Alexander Valley AVA

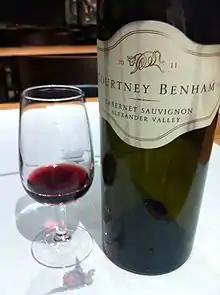
A Cabernet Sauvignon from the Alexander Valley AVA

In its early history, the territory commonly referred to as the "Alexander Valley" denoted the benchlands east of the Russian River leading up to the Mayacamas Mountains. The area west of the Russian River was known as "the plaines" or "the ranchos". Prior to Spanish colonization, Alexander Valley was occupied by the Wappo and Pomo. Viticulture in the area dates back to 1843, when Cyrus Alexander used vine cuttings collected from Fort Ross on the Pacific coast, to establish vineyards in the area. For most of its history the region was predominately associated with mass-produced bulk and jug wines made from indiscriminately planted field blends of red grape varieties. A modern era of quality wine production began in the late 1960s when a new owner of Simi Winery sought to revive the area's long winemaking history. In the 1970s, a new wave of producers, such as Chateau Souverain and Jordan Vineyard & Winery, descended upon the area and started making wines that received critical and consumer acclaim. Wine pioneer, Rodney Strong, whose namesake winery is located in Russian River Valley, was also among the first to recognize Alexander Valley's potential, producing and releasing Sonoma County's first single vineyard Cabernet Sauvignon from the 1974 vintage. The vineyard designated was Strong's Alexander's Crown vineyard located near Jimtown. In 1988, E & J Gallo Winery purchased substantial tracts of land in the Alexander Valley to establish the fine wine brand of the company.